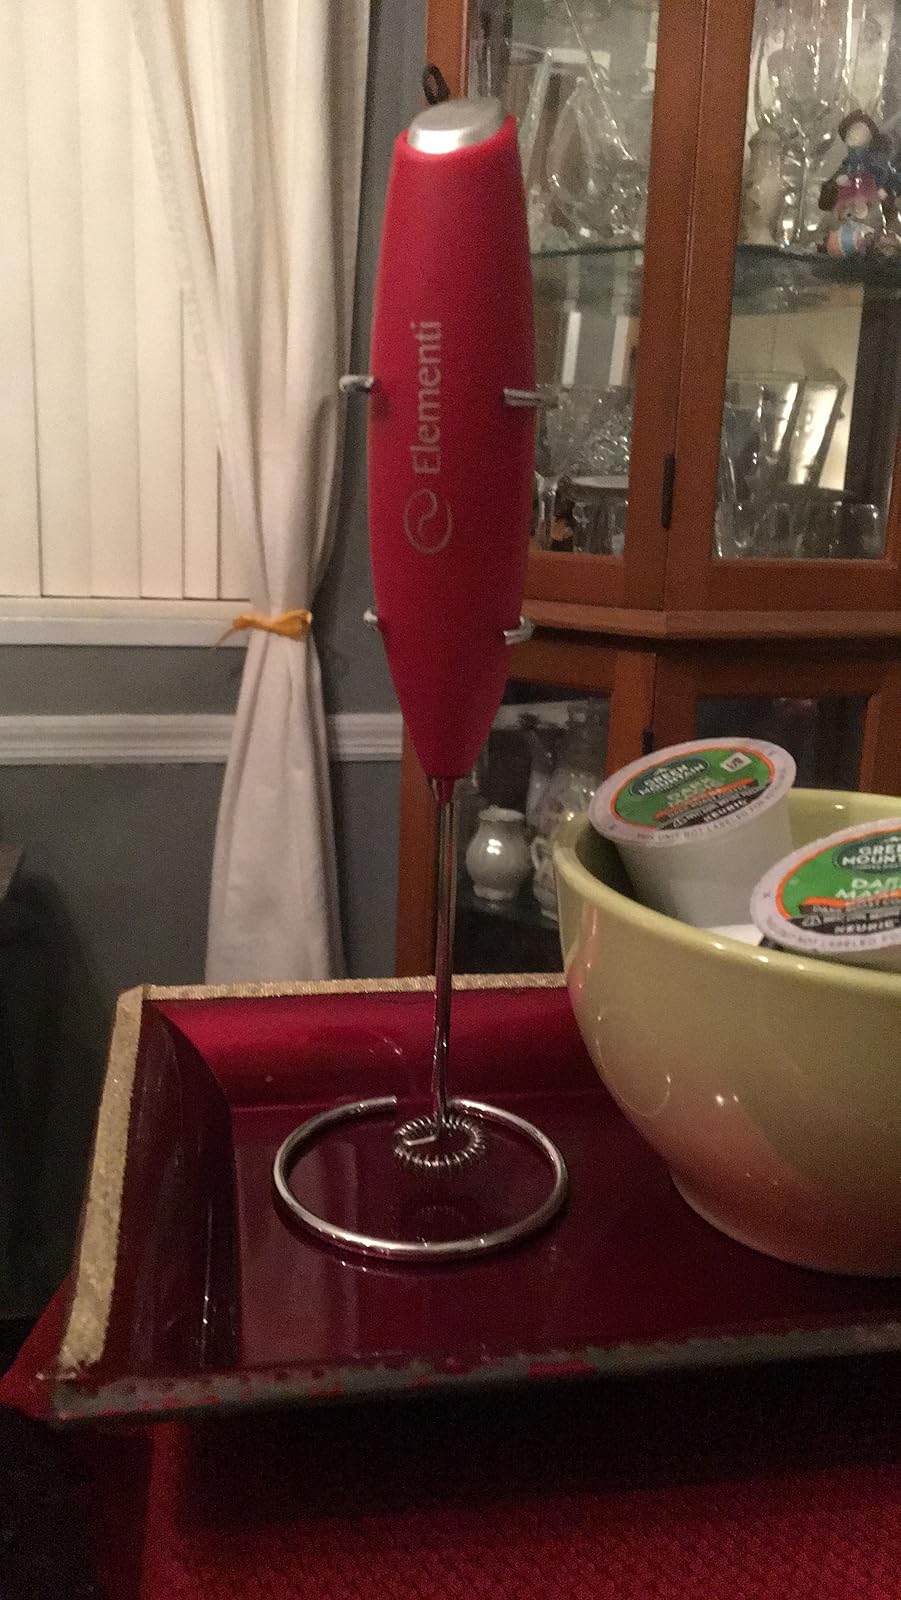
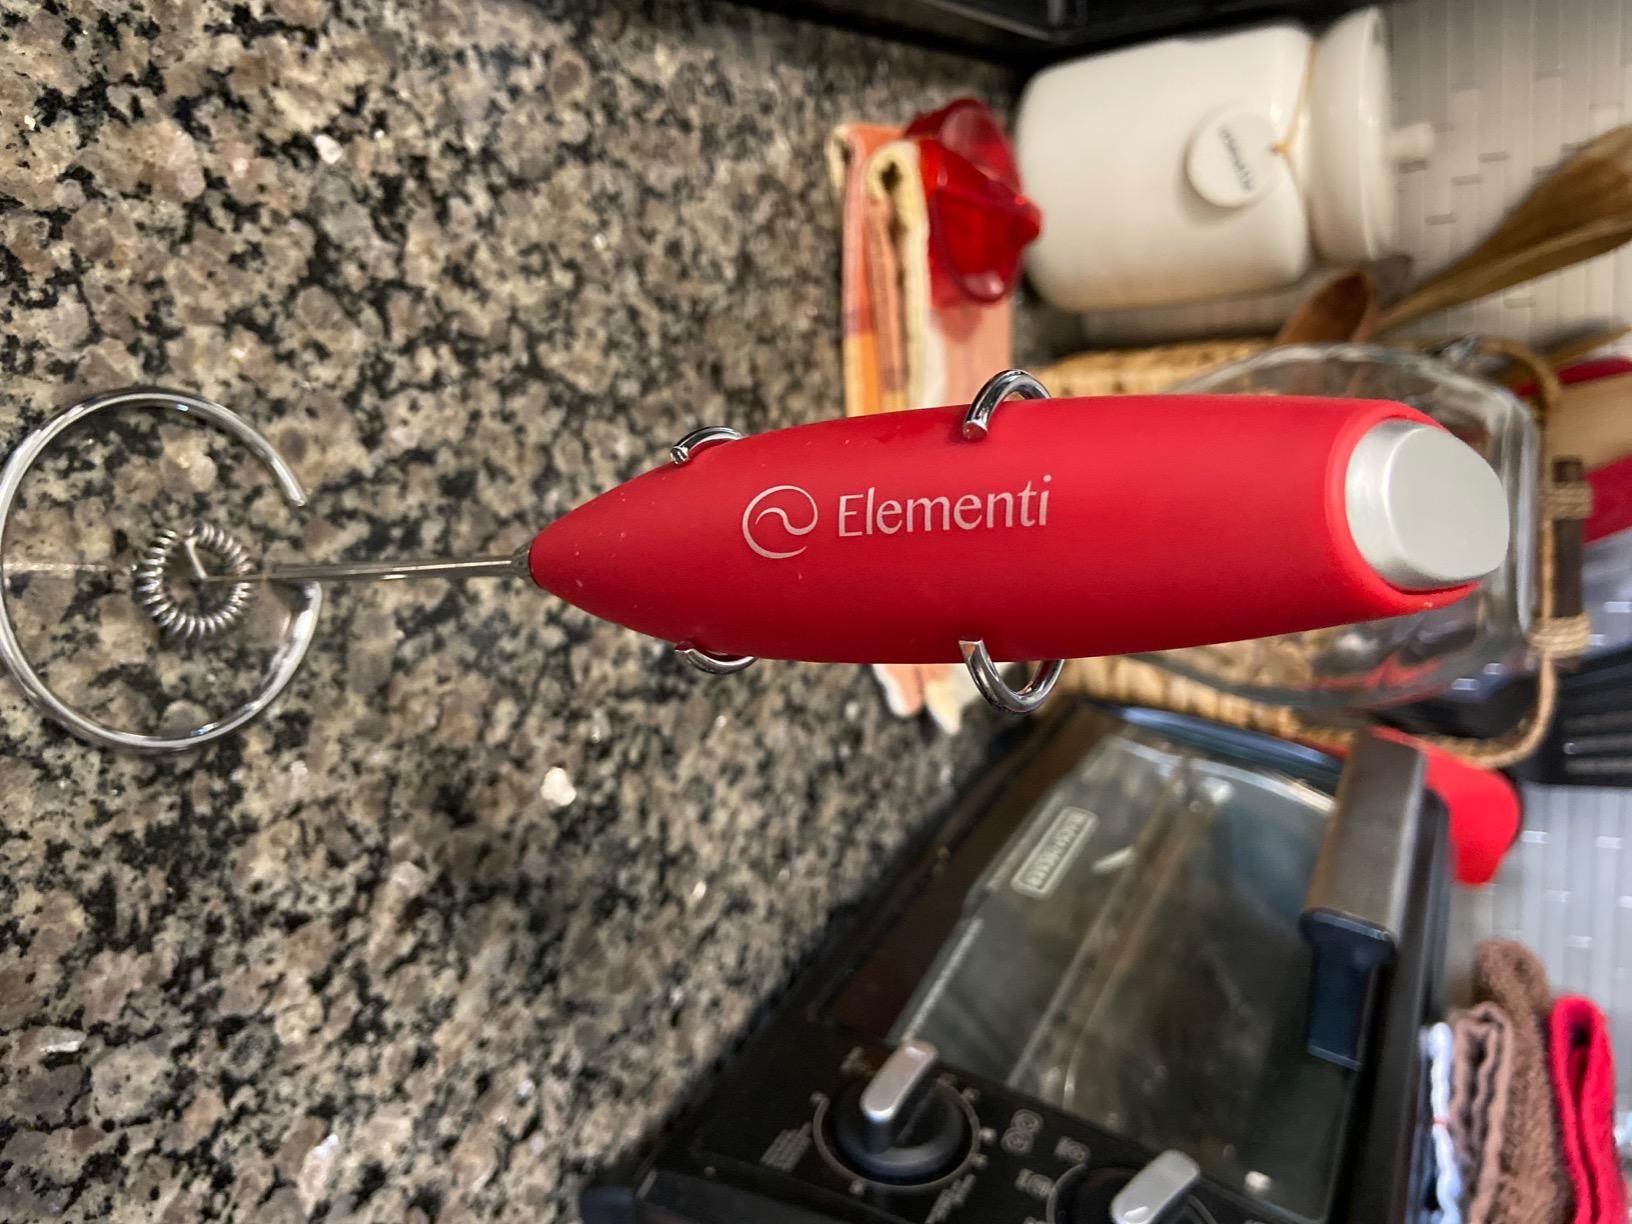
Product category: items_mixer
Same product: yes